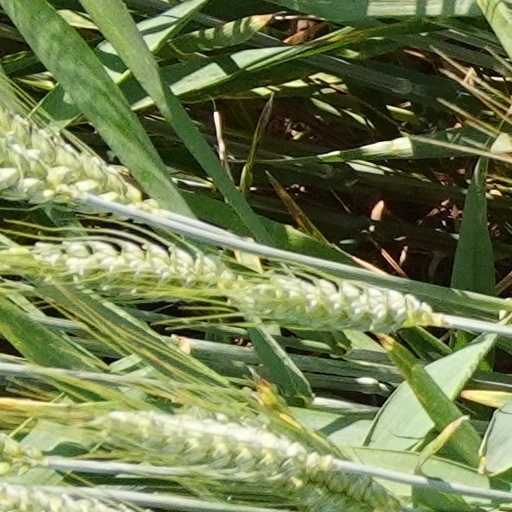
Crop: wheat